U.S. Route 70 in Arizona

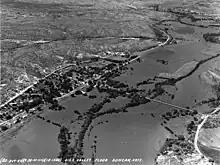
Aerial view of Duncan during the mid-20th century, showing US 70 heading east towards New Mexico

At first, US 180 was a mostly unpaved highway, save for the aforementioned section between Geronimo and Solomonsville. The entire route was at least graded with most of it being of an improved surface other than true pavement. A new section of US 180 was also under construction to bypass the route between Cutter and Rice (now San Carlos). The new route would go over the Coolidge Dam around the new San Carlos reservoir. Construction of the dam itself was approved by the United States Congress on June 7, 1924. The purpose of the dam was to help solve water issues plaguing the Apache people living within the San Carlos Indian Reservation. Heavy irrigation of the Gila River for farming upstream had greatly decreased the amount of water available in the river to the Apache Nation. Construction of the Coolidge Dam was started in January 1927 and completed in October 1928. Water retaining began on November 15, 1928, and was placed under management of the San Carlos Project, a division of the Bureau of Indian Affairs (BIA).